Fazlul Qadir Chaudhry

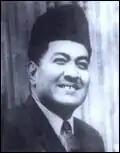
Fazlul Quader Chowdhury

Fazlul Quader Chowdhury (1919–1973) was a Bengali politician who served as the 5th speaker of the National Assembly of Pakistan from East Pakistan. He belonged to Ayub Khan's Convention Muslim League. He was also the acting president of Pakistan from time to time when Ayub Khan left the country. His elder brother Fazlul Kabir Chowdhury was the leader of the opposition in East Pakistan assembly. Quader was preceded by Maulvi Tamizuddin Khan of Awami League.